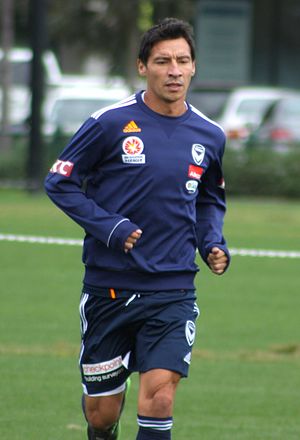
Pablo Contreras
Pablo Andrés Contreras Fica er en chilensk tidligere fodboldspiller.